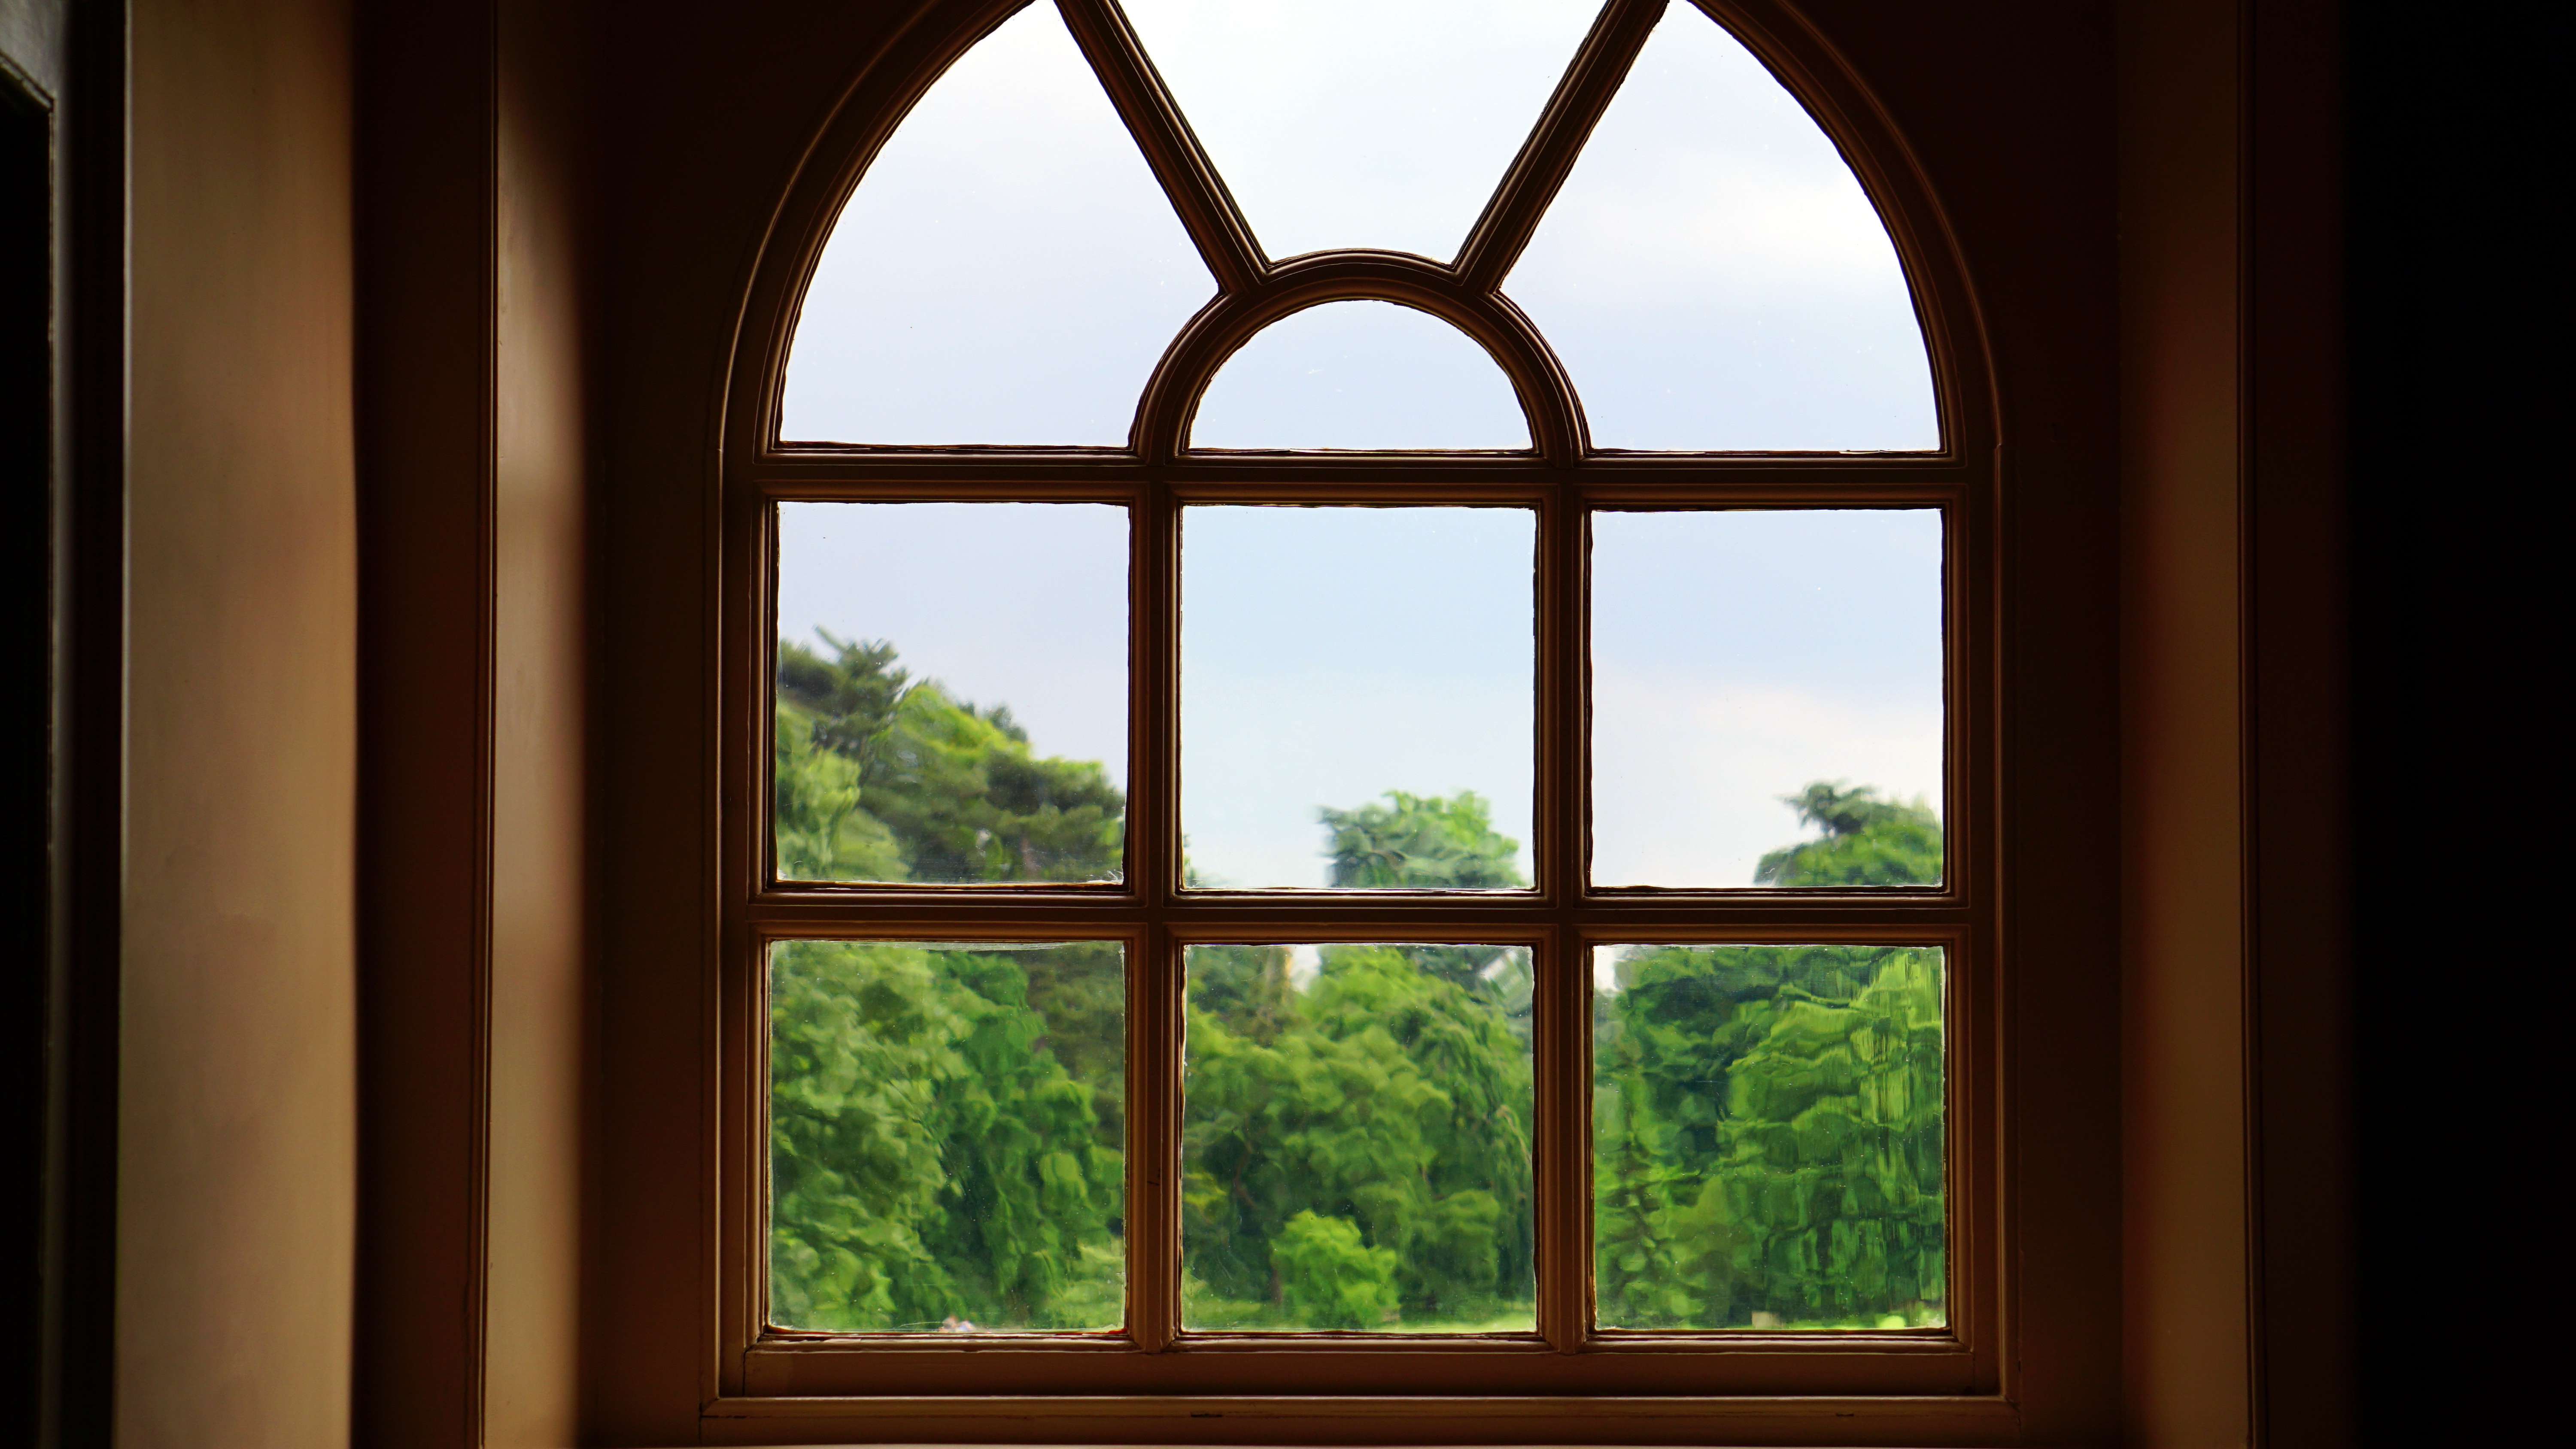
window, arch, architecture, house, door, interior design, home, wood, sash window, estate, symmetry, window covering, glass